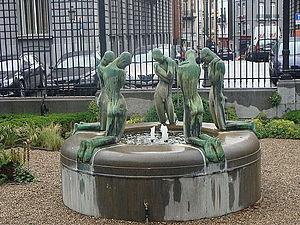
Georges Minne, Fontaine des agenouillés, Bruxelles Ελληνικά: Ζωρζ Μιν: ""Η Κρήνη των γονατισμένων"" (1898), Βρυξέλλες"
La Fontaine des Agenouillés est une œuvre du sculpteur symboliste belge George Minne située au cœur de Bruxelles, capitale de la Belgique.